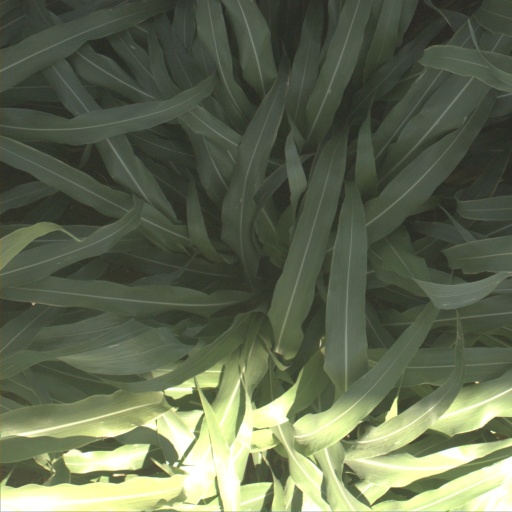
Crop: sorghum